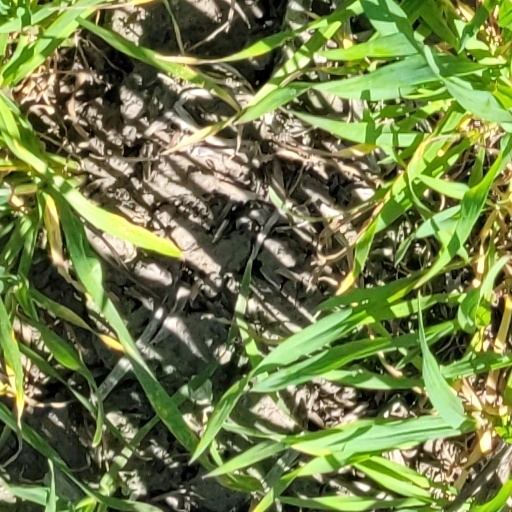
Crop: wheat